Answer in natural language. Which point is closer to the camera taking this photo, point B  or point C? Choose between the following options: B or C
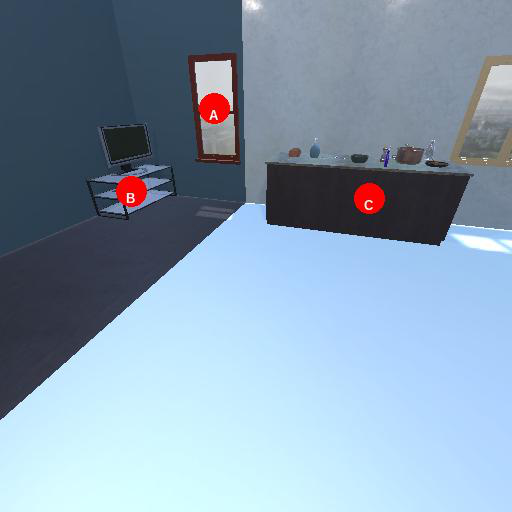
<answer>C</answer>